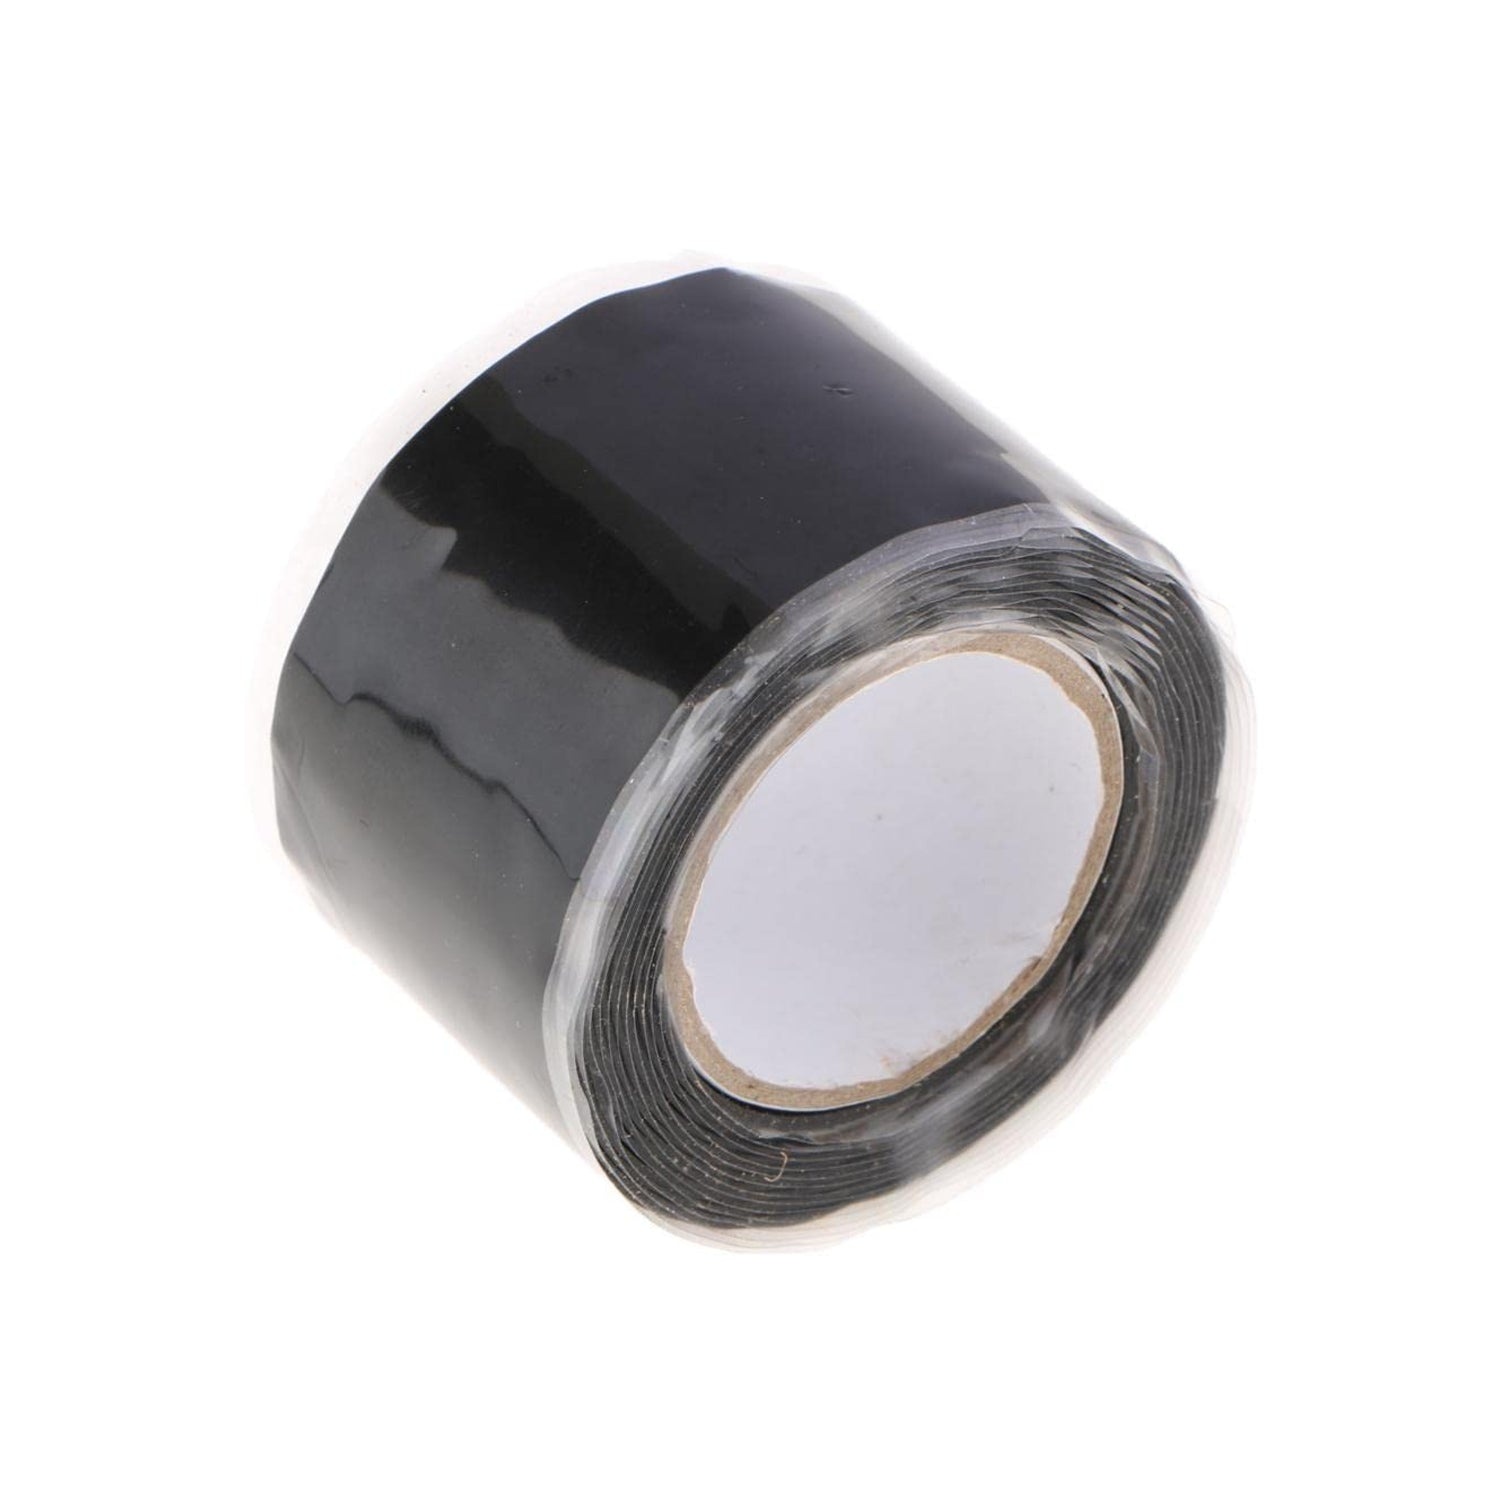
leak proof tape
0405 leak Proof Tape Name: Repair tape , adhesive tape roll, Duct Tape Material: PVC Size: length 1.52M, width 10CM. Net weight 100g Application: all kinds of daily necessities and household items such as water pipes Use methods and steps Cutting: Cut to the desired size. Paste: Remove the backing sticker and stick to the clean surface. Squeeze: Remove all blisters or bubbles. Seal: It should be noted that, once pasted, it can not be re-positioning, so be careful
Brand: Delta Digital Tech
Category: Hardware > Building Consumables > Hardware Tape > Duct Tape